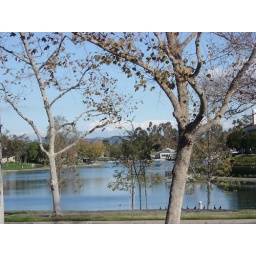
Woodbridge lake in Irvine with snow covered mountains in background